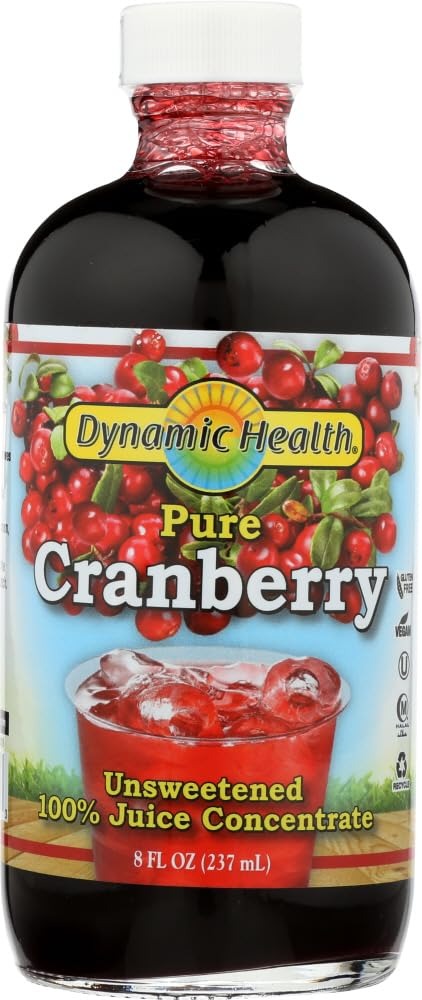
Item Name: Dynamic Health Juice Cncntrt Cranberry
Value: 8.0
Unit: Fl Oz

Price: 20.98